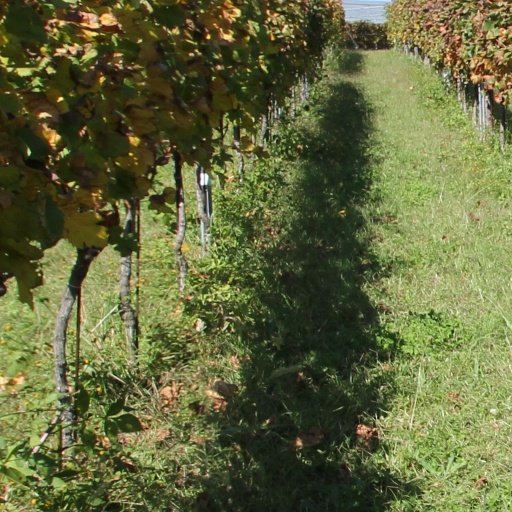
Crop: grape